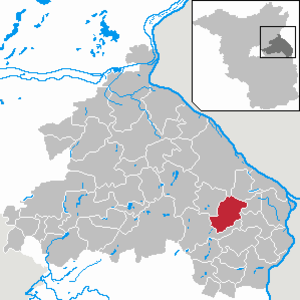
Seelow
Kort
Seelow er administrationsby i Landkreis Märkisch-Oderland i den tyske delstat Brandenburg.